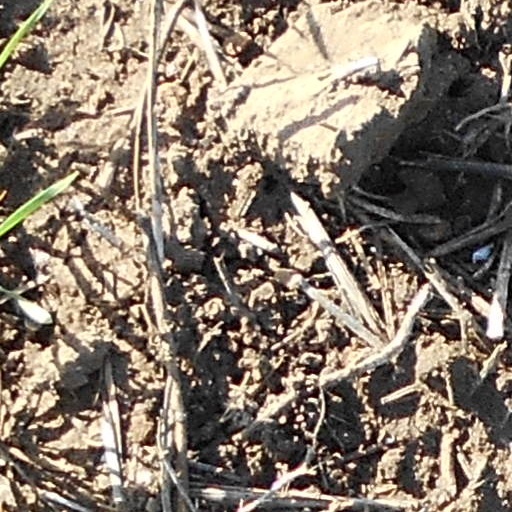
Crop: wheat